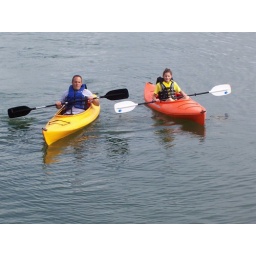
my dad's in the yellow one. i'm in the orange one. (obviously)